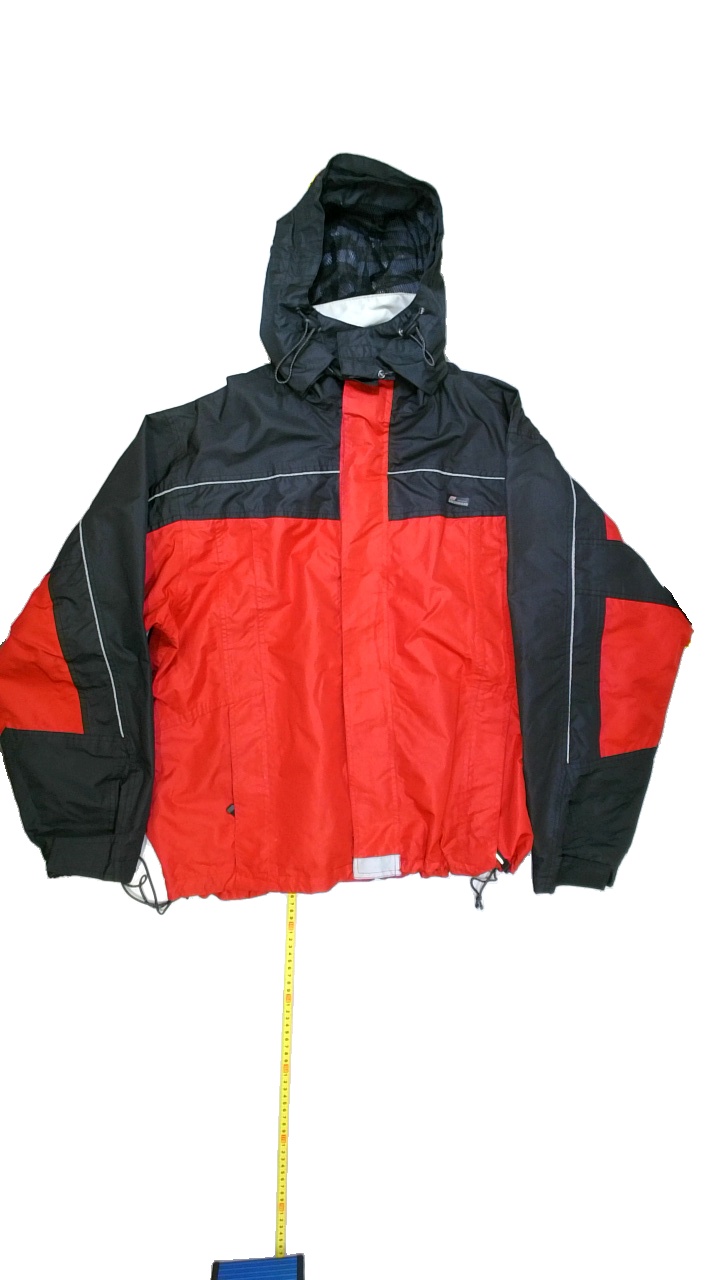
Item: Jacket (Men)
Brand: Greenwood
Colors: Red, Black
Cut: Regular
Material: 100%polyester
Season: Autumn
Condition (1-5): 2
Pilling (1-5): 4
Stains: Major
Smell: Major
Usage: Export
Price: <50